Richard Stapledon

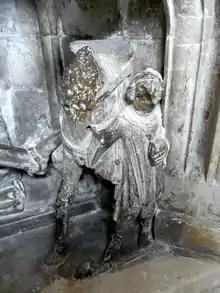
Horse and squire (or a cripple), detail from monument to Richard Stapledon, Exeter Cathedral

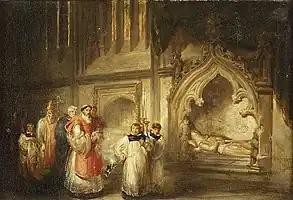
Painting by Solomon Hart, 1884, titled "The Monument of Richard Stapleton in Exeter Cathedral"

On 14 October 1326, Stapledon was murdered in the City of London, whilst trying to rescue his brother the bishop from an angry mob, which shortly afterwards murdered the latter also. The events were as follows. Bishop Stapledon was associated in the popular mind with the misdeeds of King Edward II. On fleeing London before the advancing troops of Queen Isabella, that king appointed Stapledon "Custos" or "Keeper" of the City of London, the population of which was mostly in favour of the Queen. Foreseeing her forced entry into the City, Stapledon demanded from the Lord Mayor of London the keys to the gates, in order to lock her out. However, when the population heard of this they "lay in wait to surprise the bishop", who fled for safety from this mob into St Paul's Cathedral. According to Prince (d. 1723), Sir Richard was with his brother at the time and attempted to save him from the mob. However, as they rode (presumably from Blackfriars where (according to William de Dene's history of the See of Rochester) the Bishop of London and Bishop Stapledon had gathered together "with a group of the Kings Justices") into the City towards St Paul's, through the gate called Cripplegate, a cripple took hold of one of the forelegs of Sir Richard's horse and by crossing it threw the horse and rider to the ground, whereupon Sir Richard was murdered by the mob. The bishop reached St Paul's, but found no safety there as the mob entered and dragged him out and proceeded to beat and wound him and dragged him to the Great Cross at Cheapside "where those sons of the devil most barborously murdered him" on 15 October 1326. The bishop was eventually given an honourable burial on the north side of the chancel of Exeter Cathedral, where his effigy and monument survive. The murder of Sir Richard Stapledon is described as part of a verse epitaph in Latin composed by John Hooker (d.1601) and formerly visible above the monument of his brother the bishop: